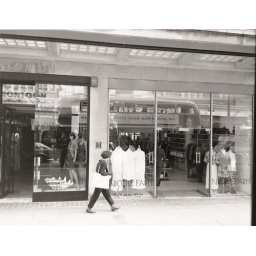
Reflection of my bus in shop window